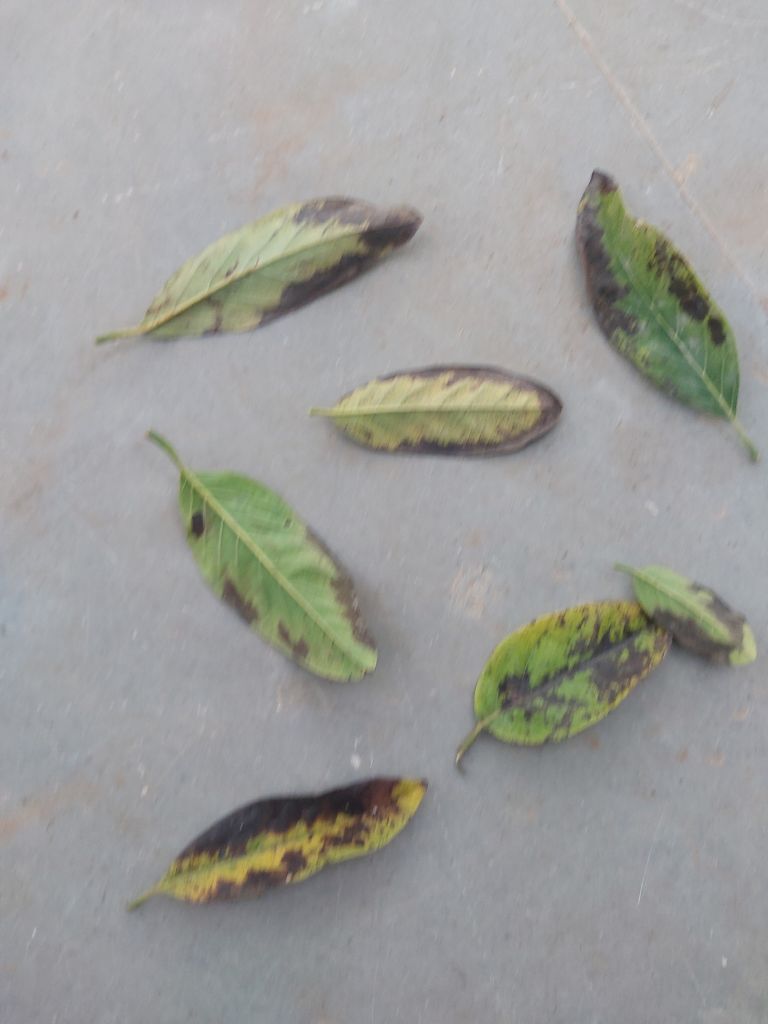
Disease label: Leaf spot on Leaves